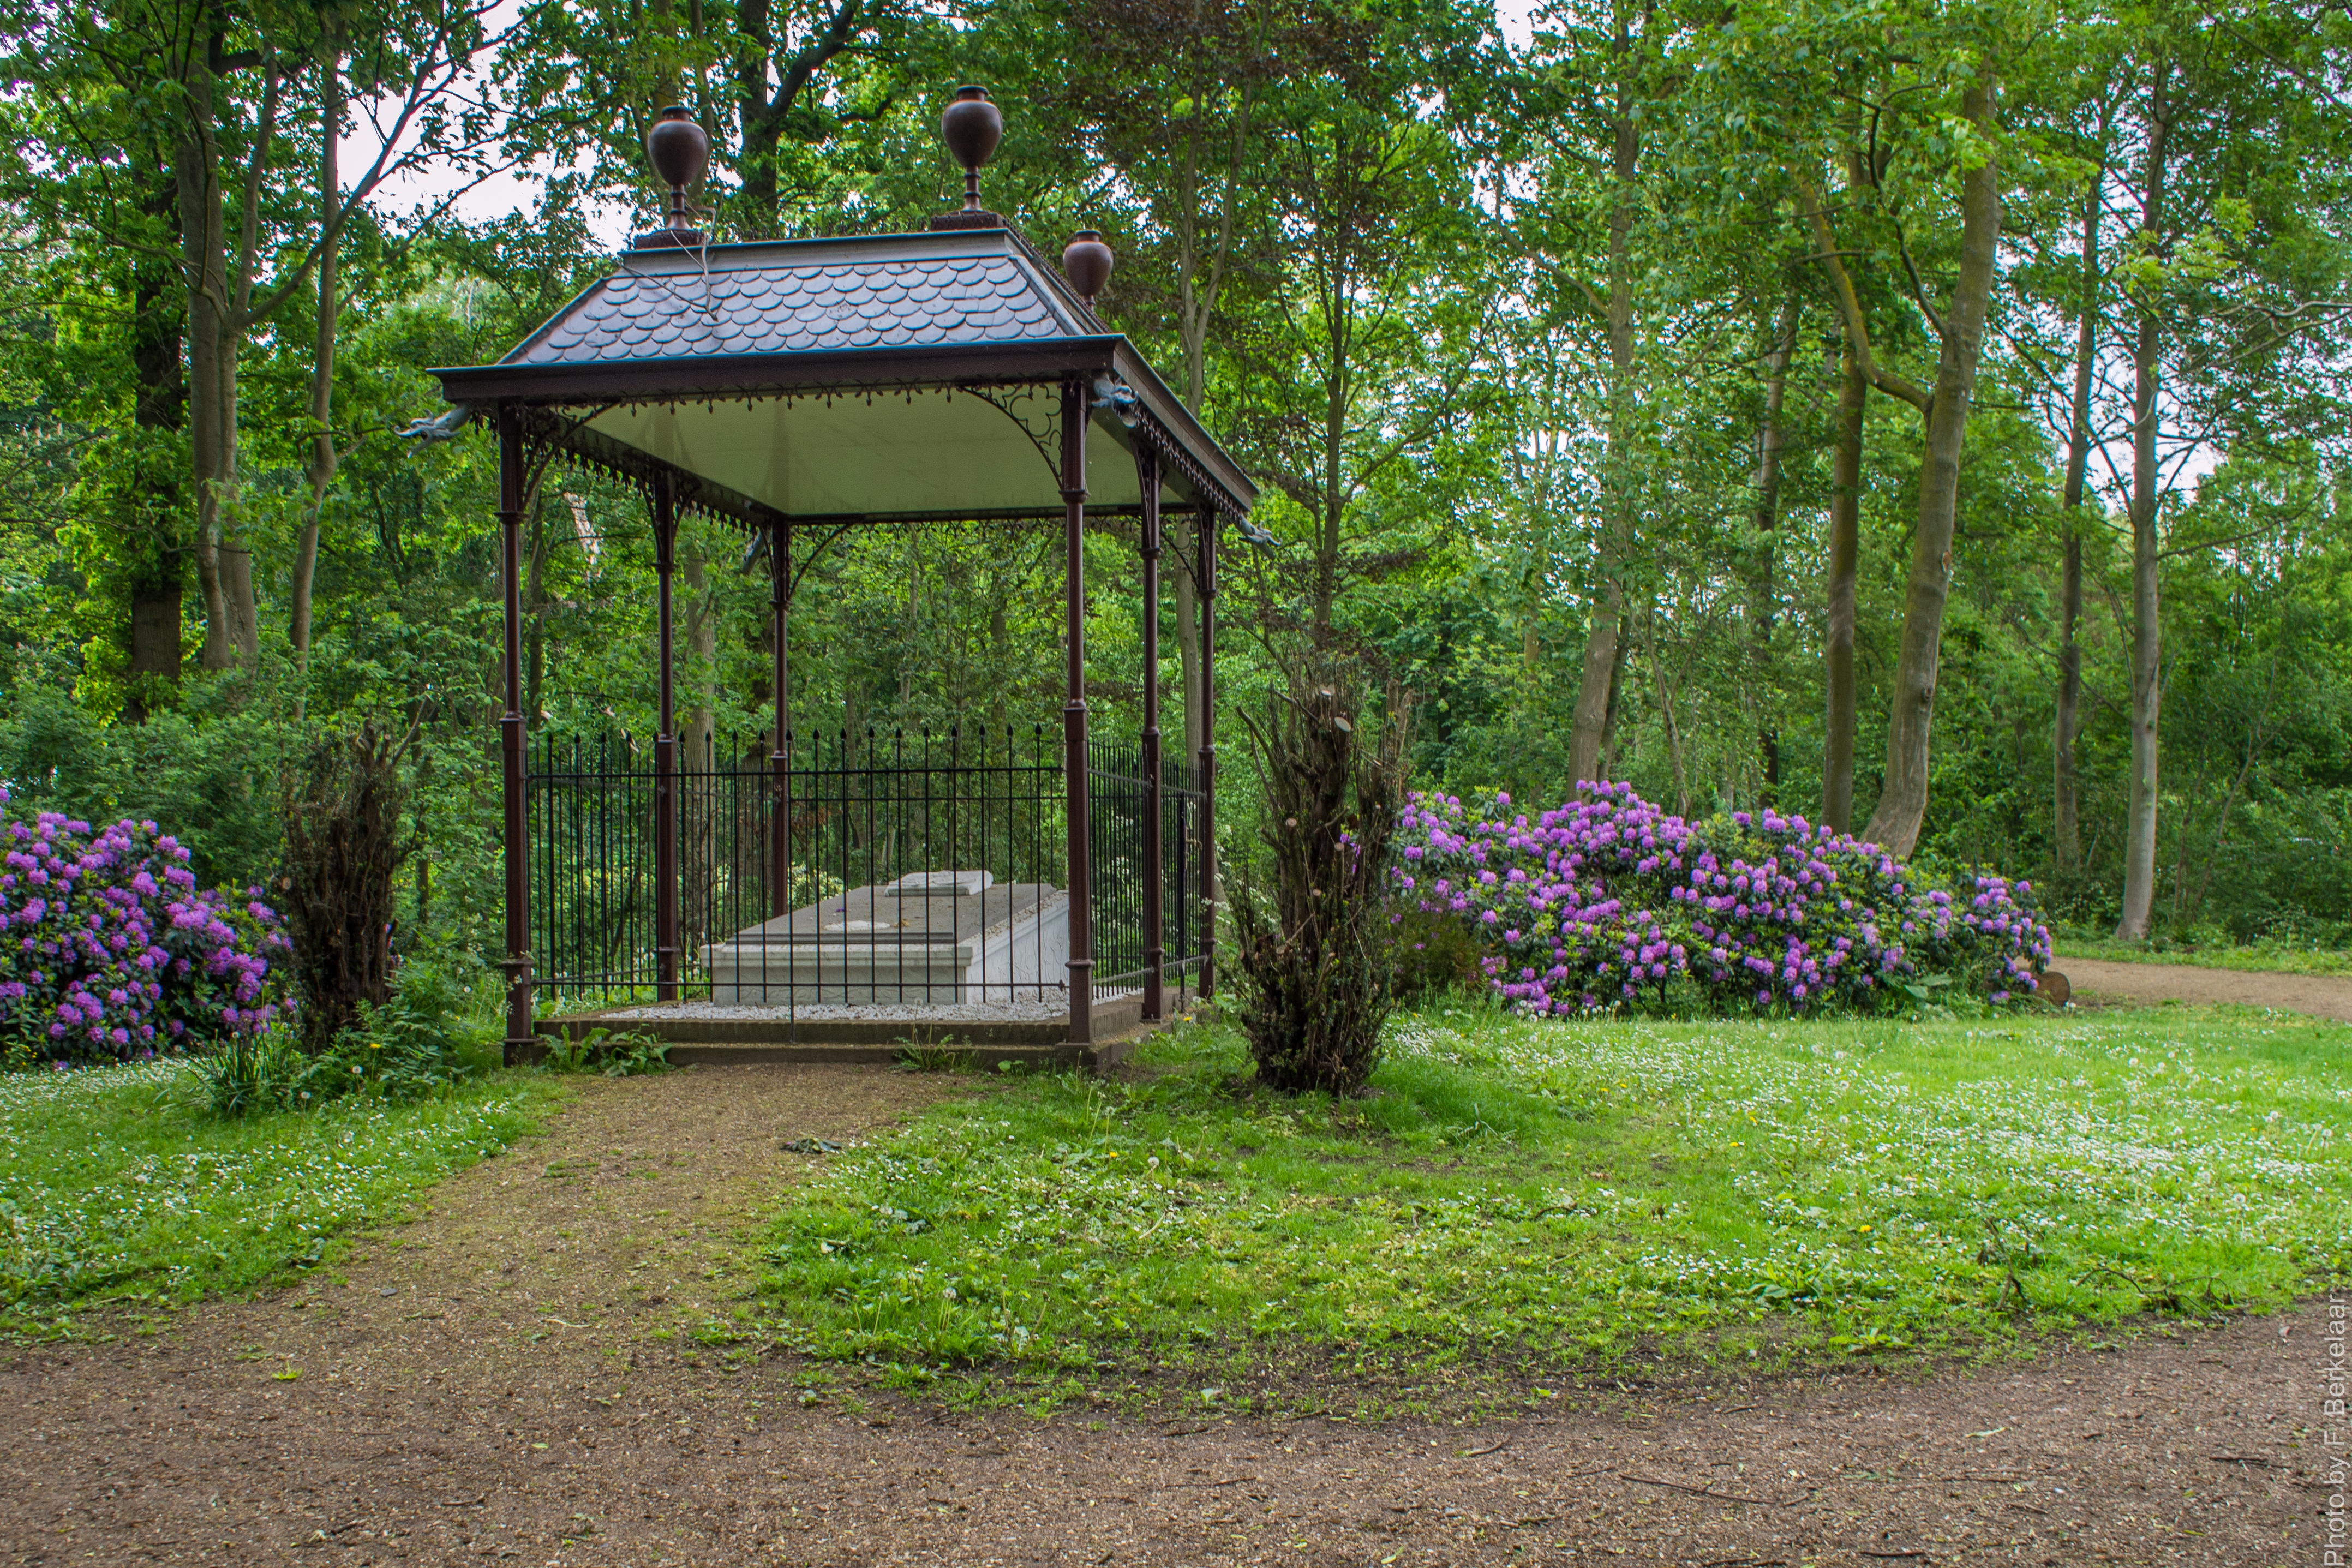
lawn, flower, cottage, backyard, botany, garden, nederland, zuidholland, shrub, culture, history, woodland, yard, nl, haastrecht, groenehartvanholland, gemeentekrimpenerwaard, rijksmonument, cultureelerfgoed, historie, geschiedenis, cultuur, sehenswrdigkeit, bezienswaardigheid, graf, bisdomvanvliet, rijksmonumenten, outdoor structure